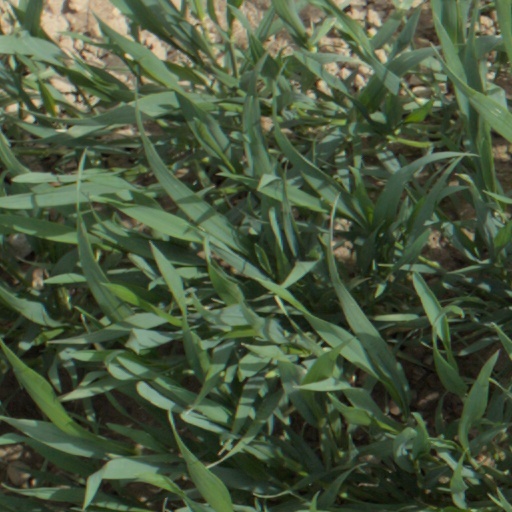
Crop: wheat